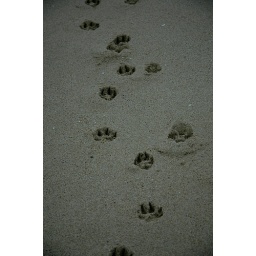
dog tracks in the sand